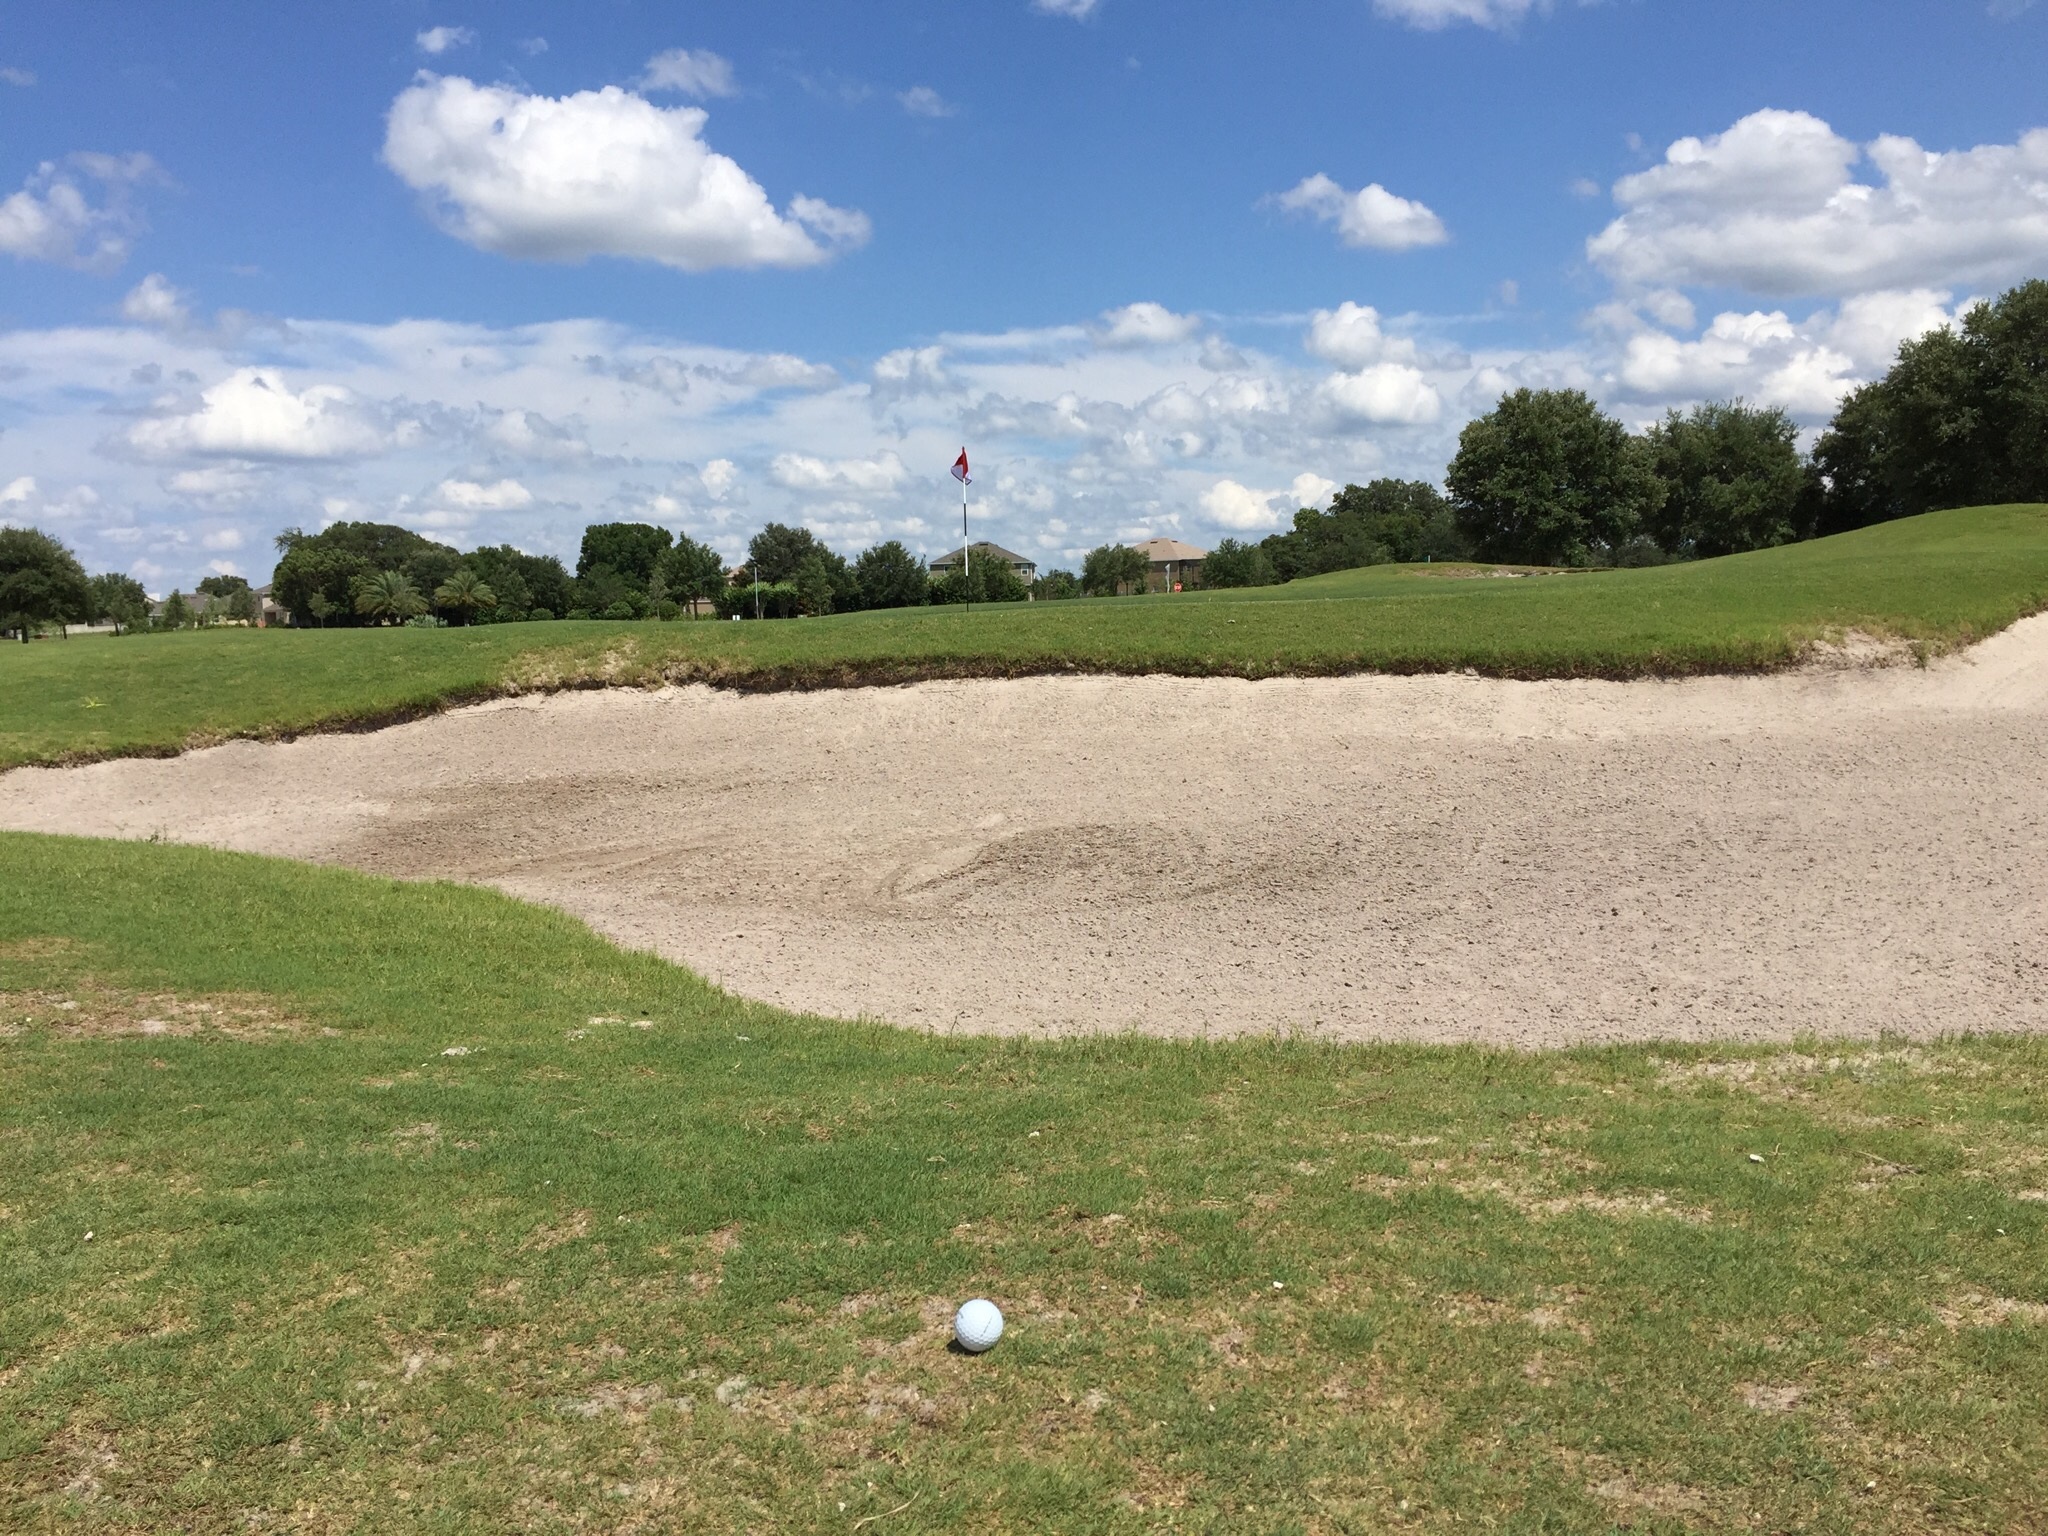
grass, structure, field, lawn, meadow, prairie, soil, baseball field, plain, golf, golf course, golf club, grassland, mound, golf equipment, sport venue, land lot